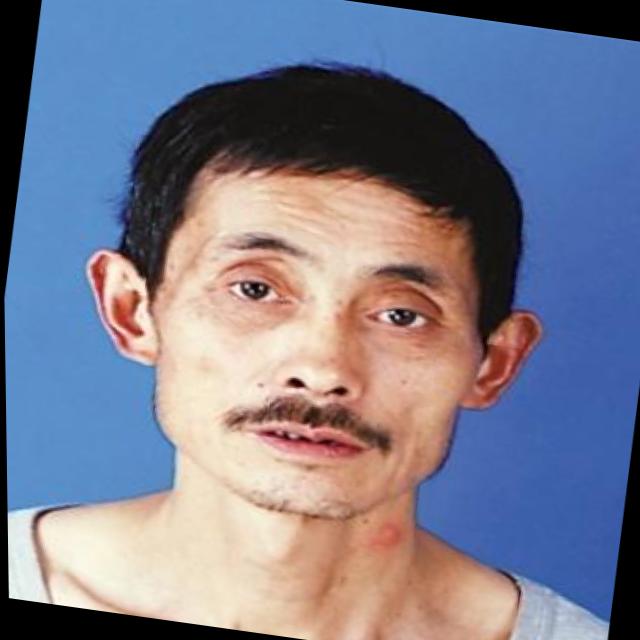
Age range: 45-64